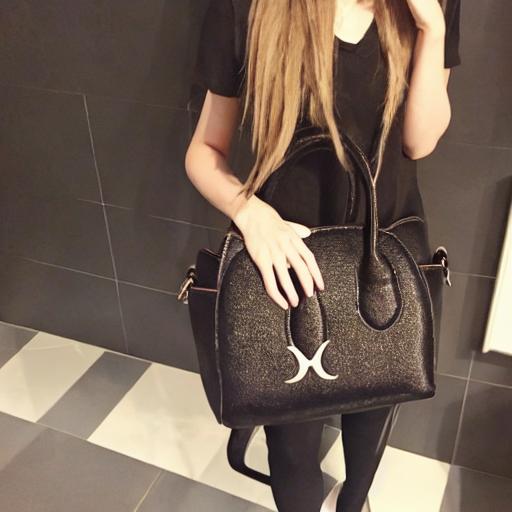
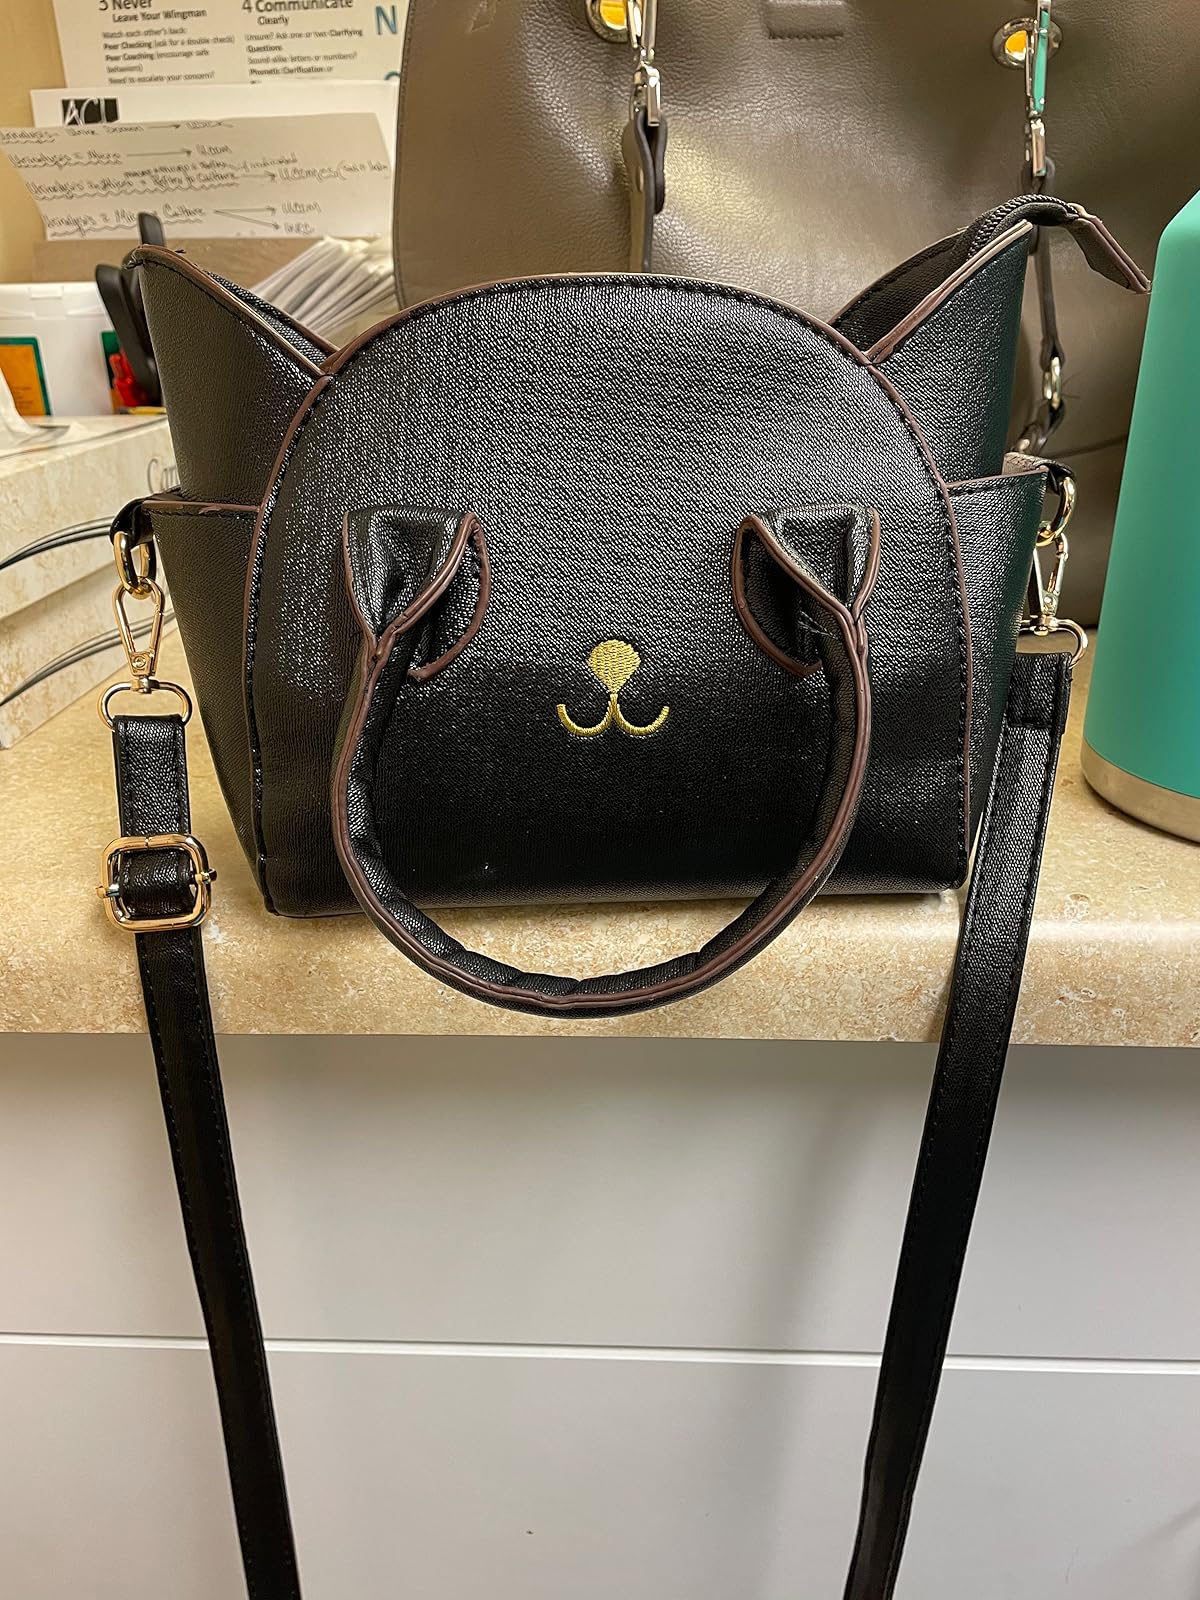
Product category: accessories_handbag
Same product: no